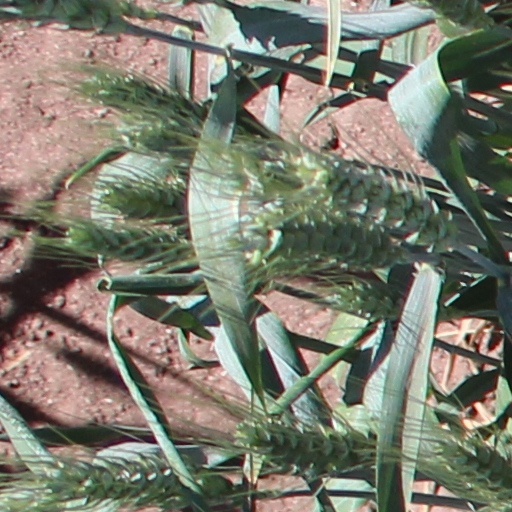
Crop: wheat